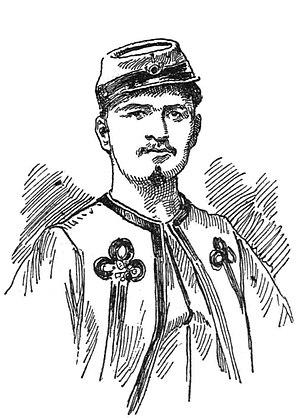
Théodore Garnier, zouave pontifical.
Théodore Garnier dit l’abbé Garnier, né le 24 décembre 1850 à Condé-sur-Noireau et mort le 21 ou le 22 août 1920 à Montmagny, est un ecclésiastique, militant et essayiste catholique français, considéré comme l'un des précurseurs du catholicisme social de la fin du XIXᵉ siècle.